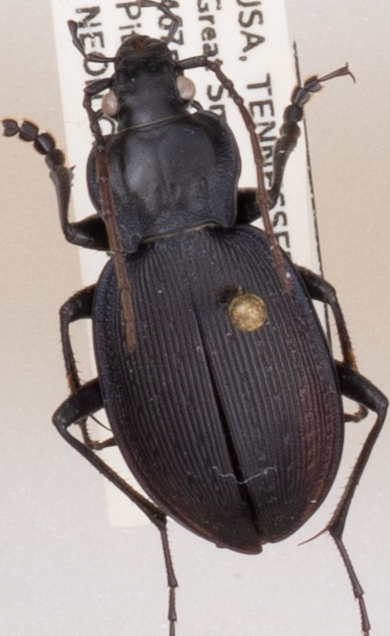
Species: Carabus goryi
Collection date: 2018-05-01
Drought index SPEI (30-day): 0.102
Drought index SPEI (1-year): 0.47
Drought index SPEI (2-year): -0.348